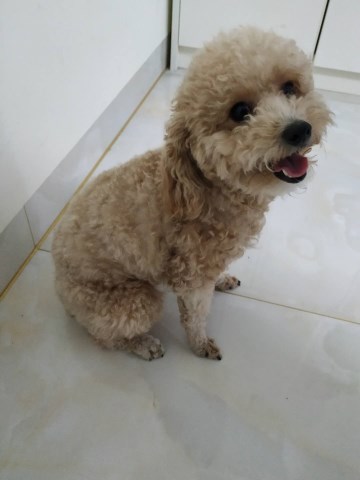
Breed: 7449-n000128-teddy